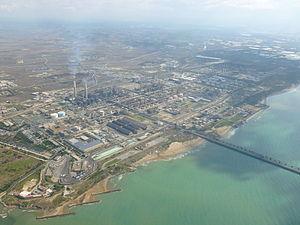
Géla ou Gela est une ville italienne de la province de Caltanissetta, située sur la côte méridionale de la Sicile.